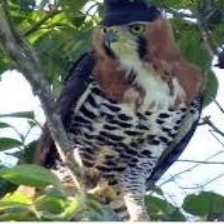
Species: ORNATE HAWK EAGLE
Scientific name: SPIZAETUS ORNATUS